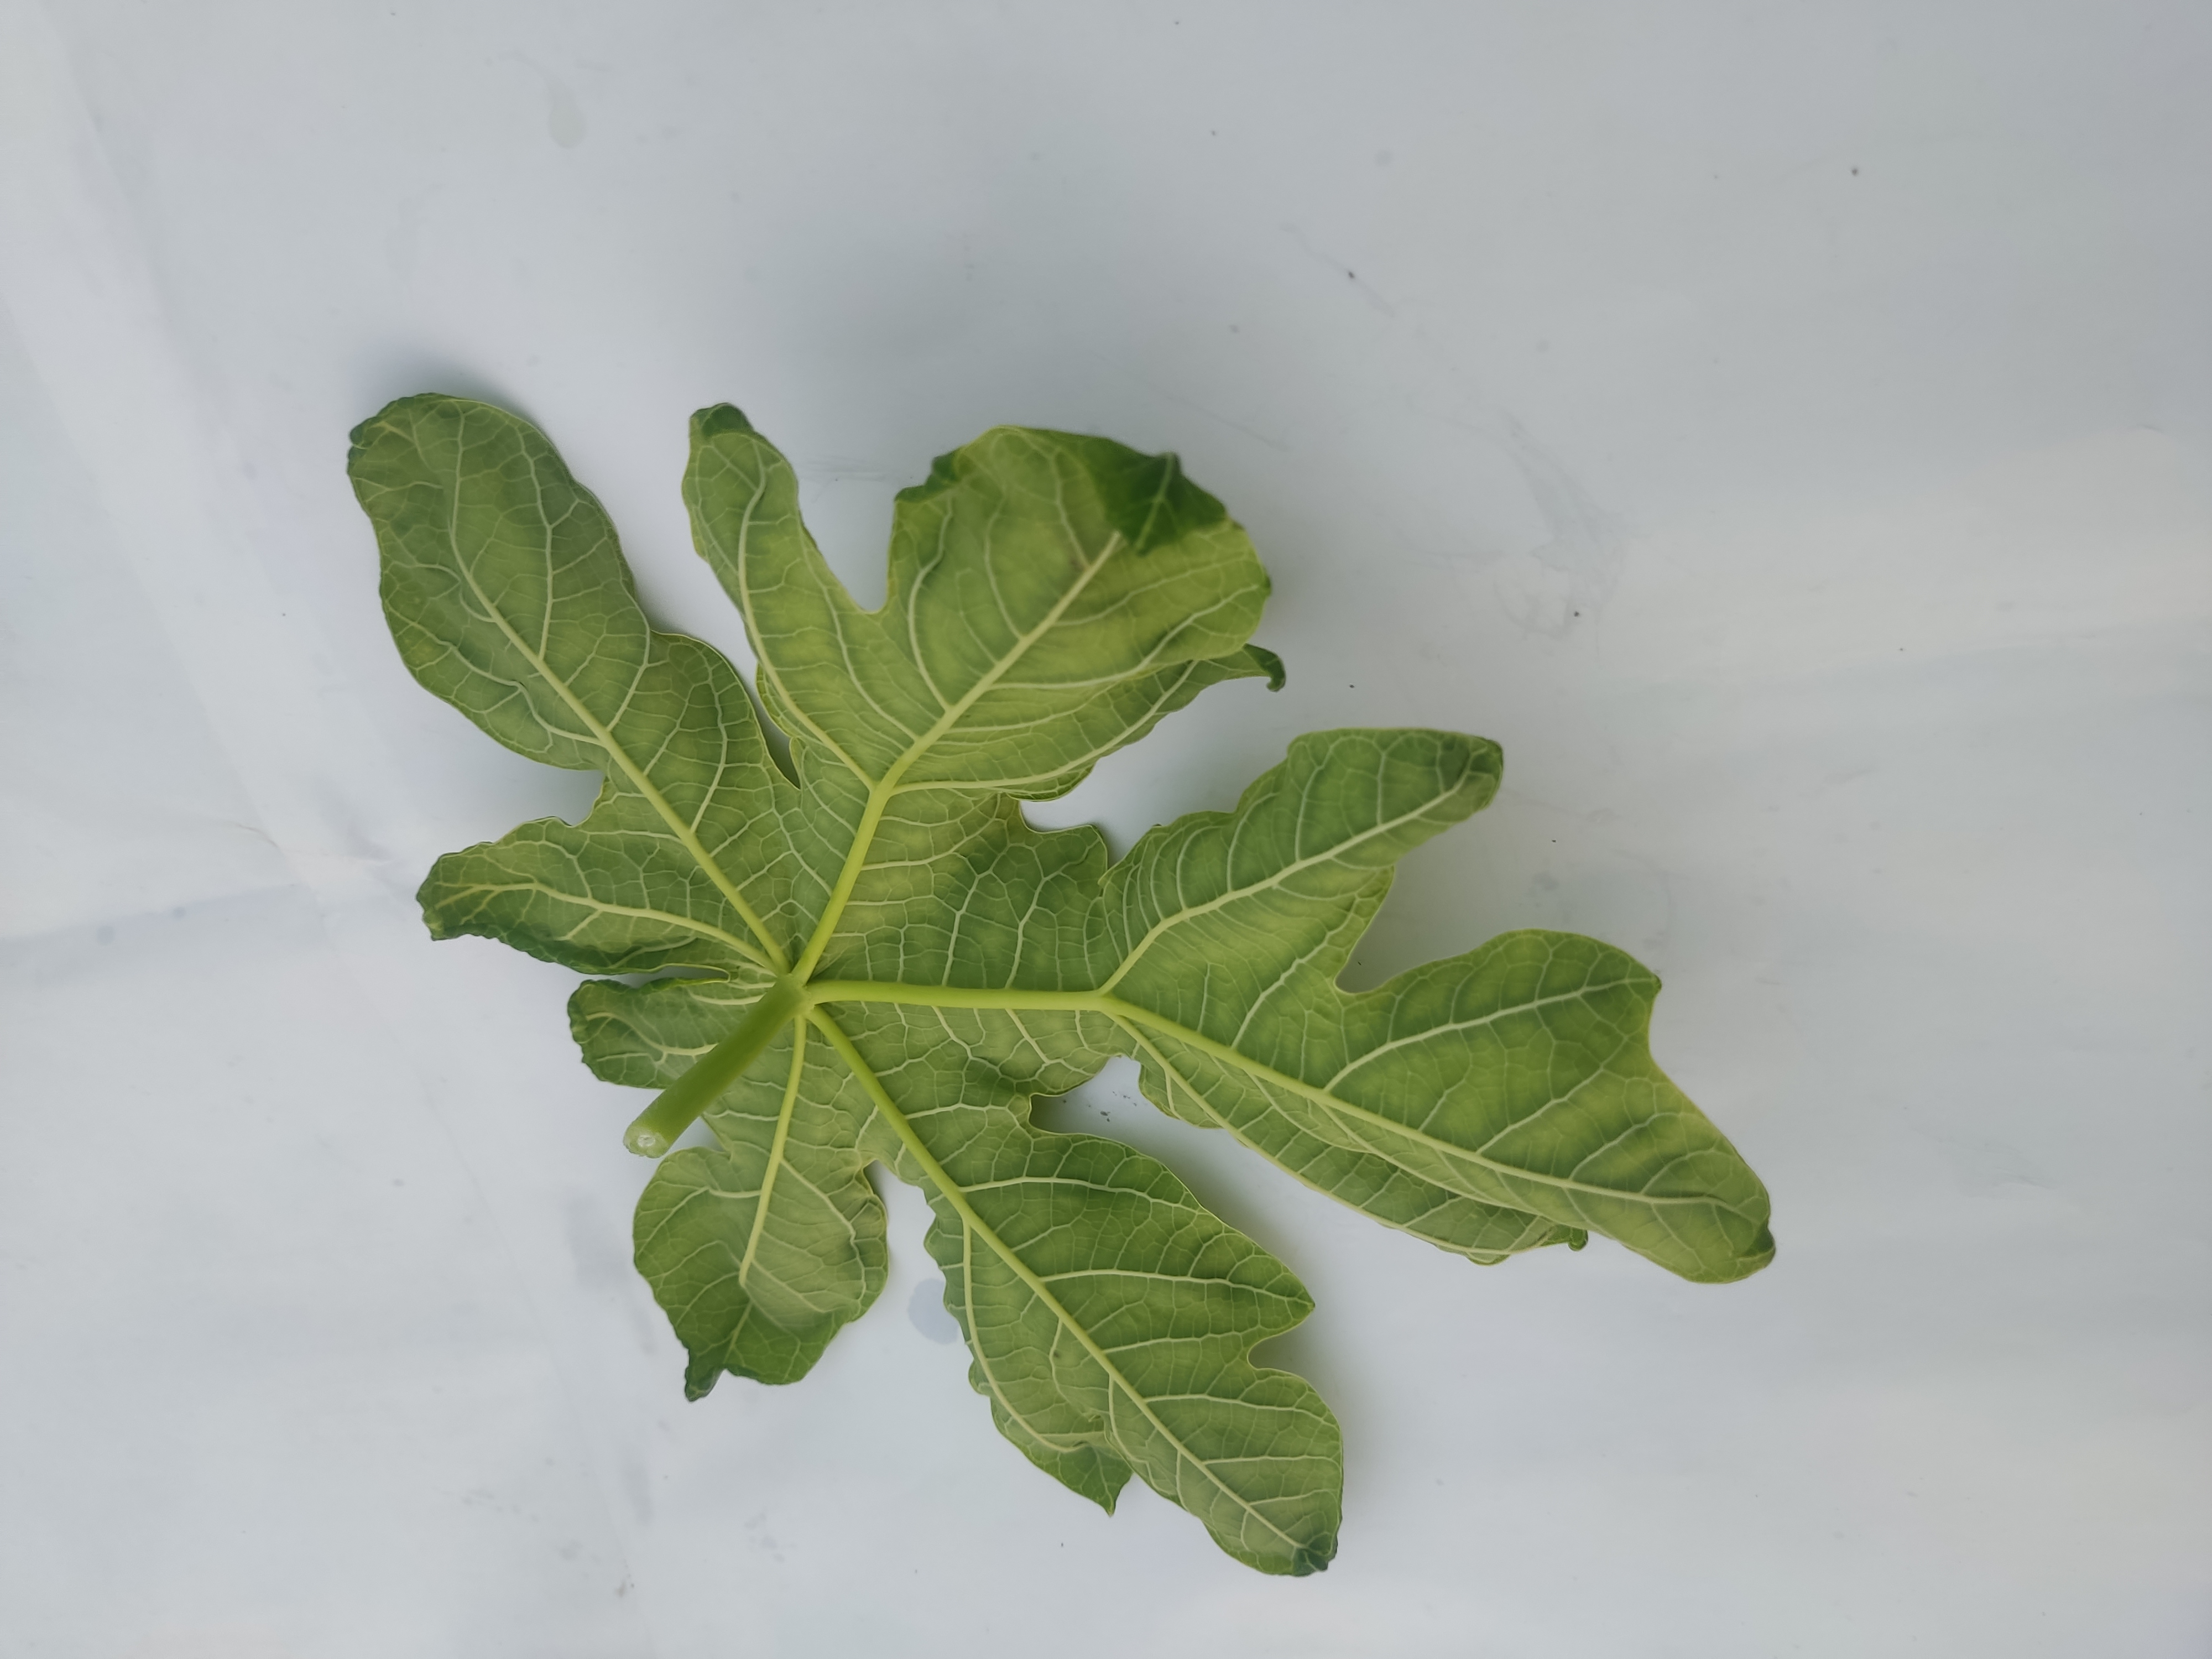
Label: Leaf Curl